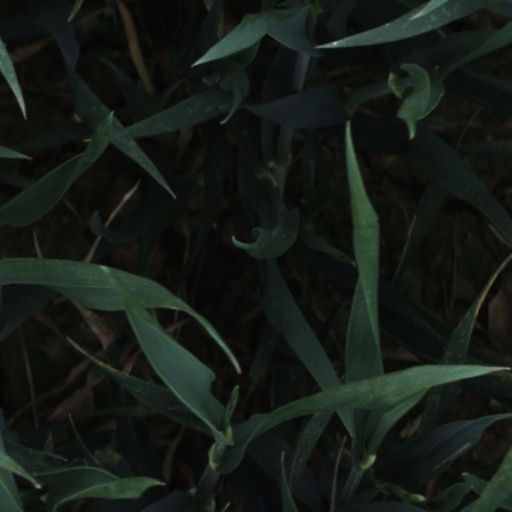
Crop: wheat